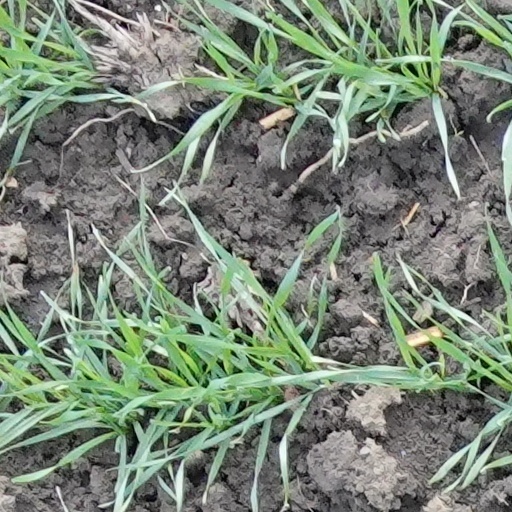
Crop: wheat